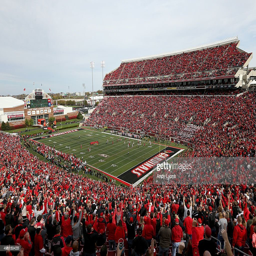
a general view of the stadium during the game against american football team .